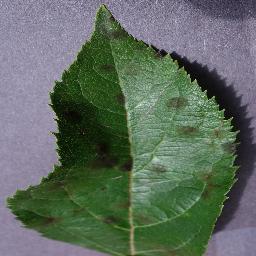
Label: Apple___Apple_scab